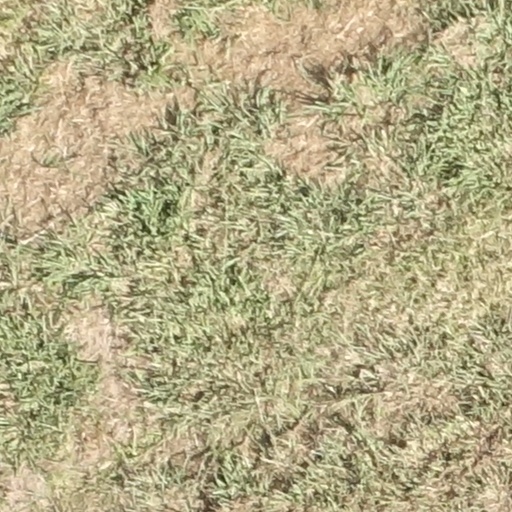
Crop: sorghum